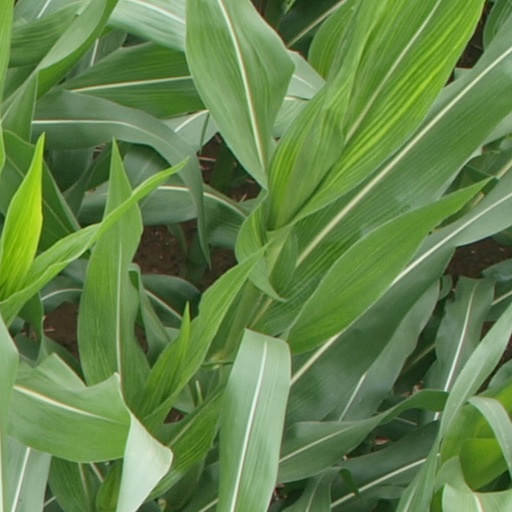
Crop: maize; corn